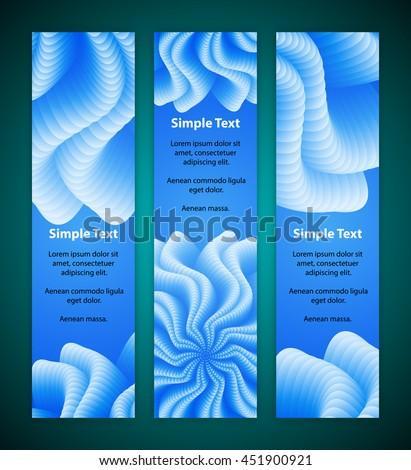
set of vertical banners on a blue background with a vortex .